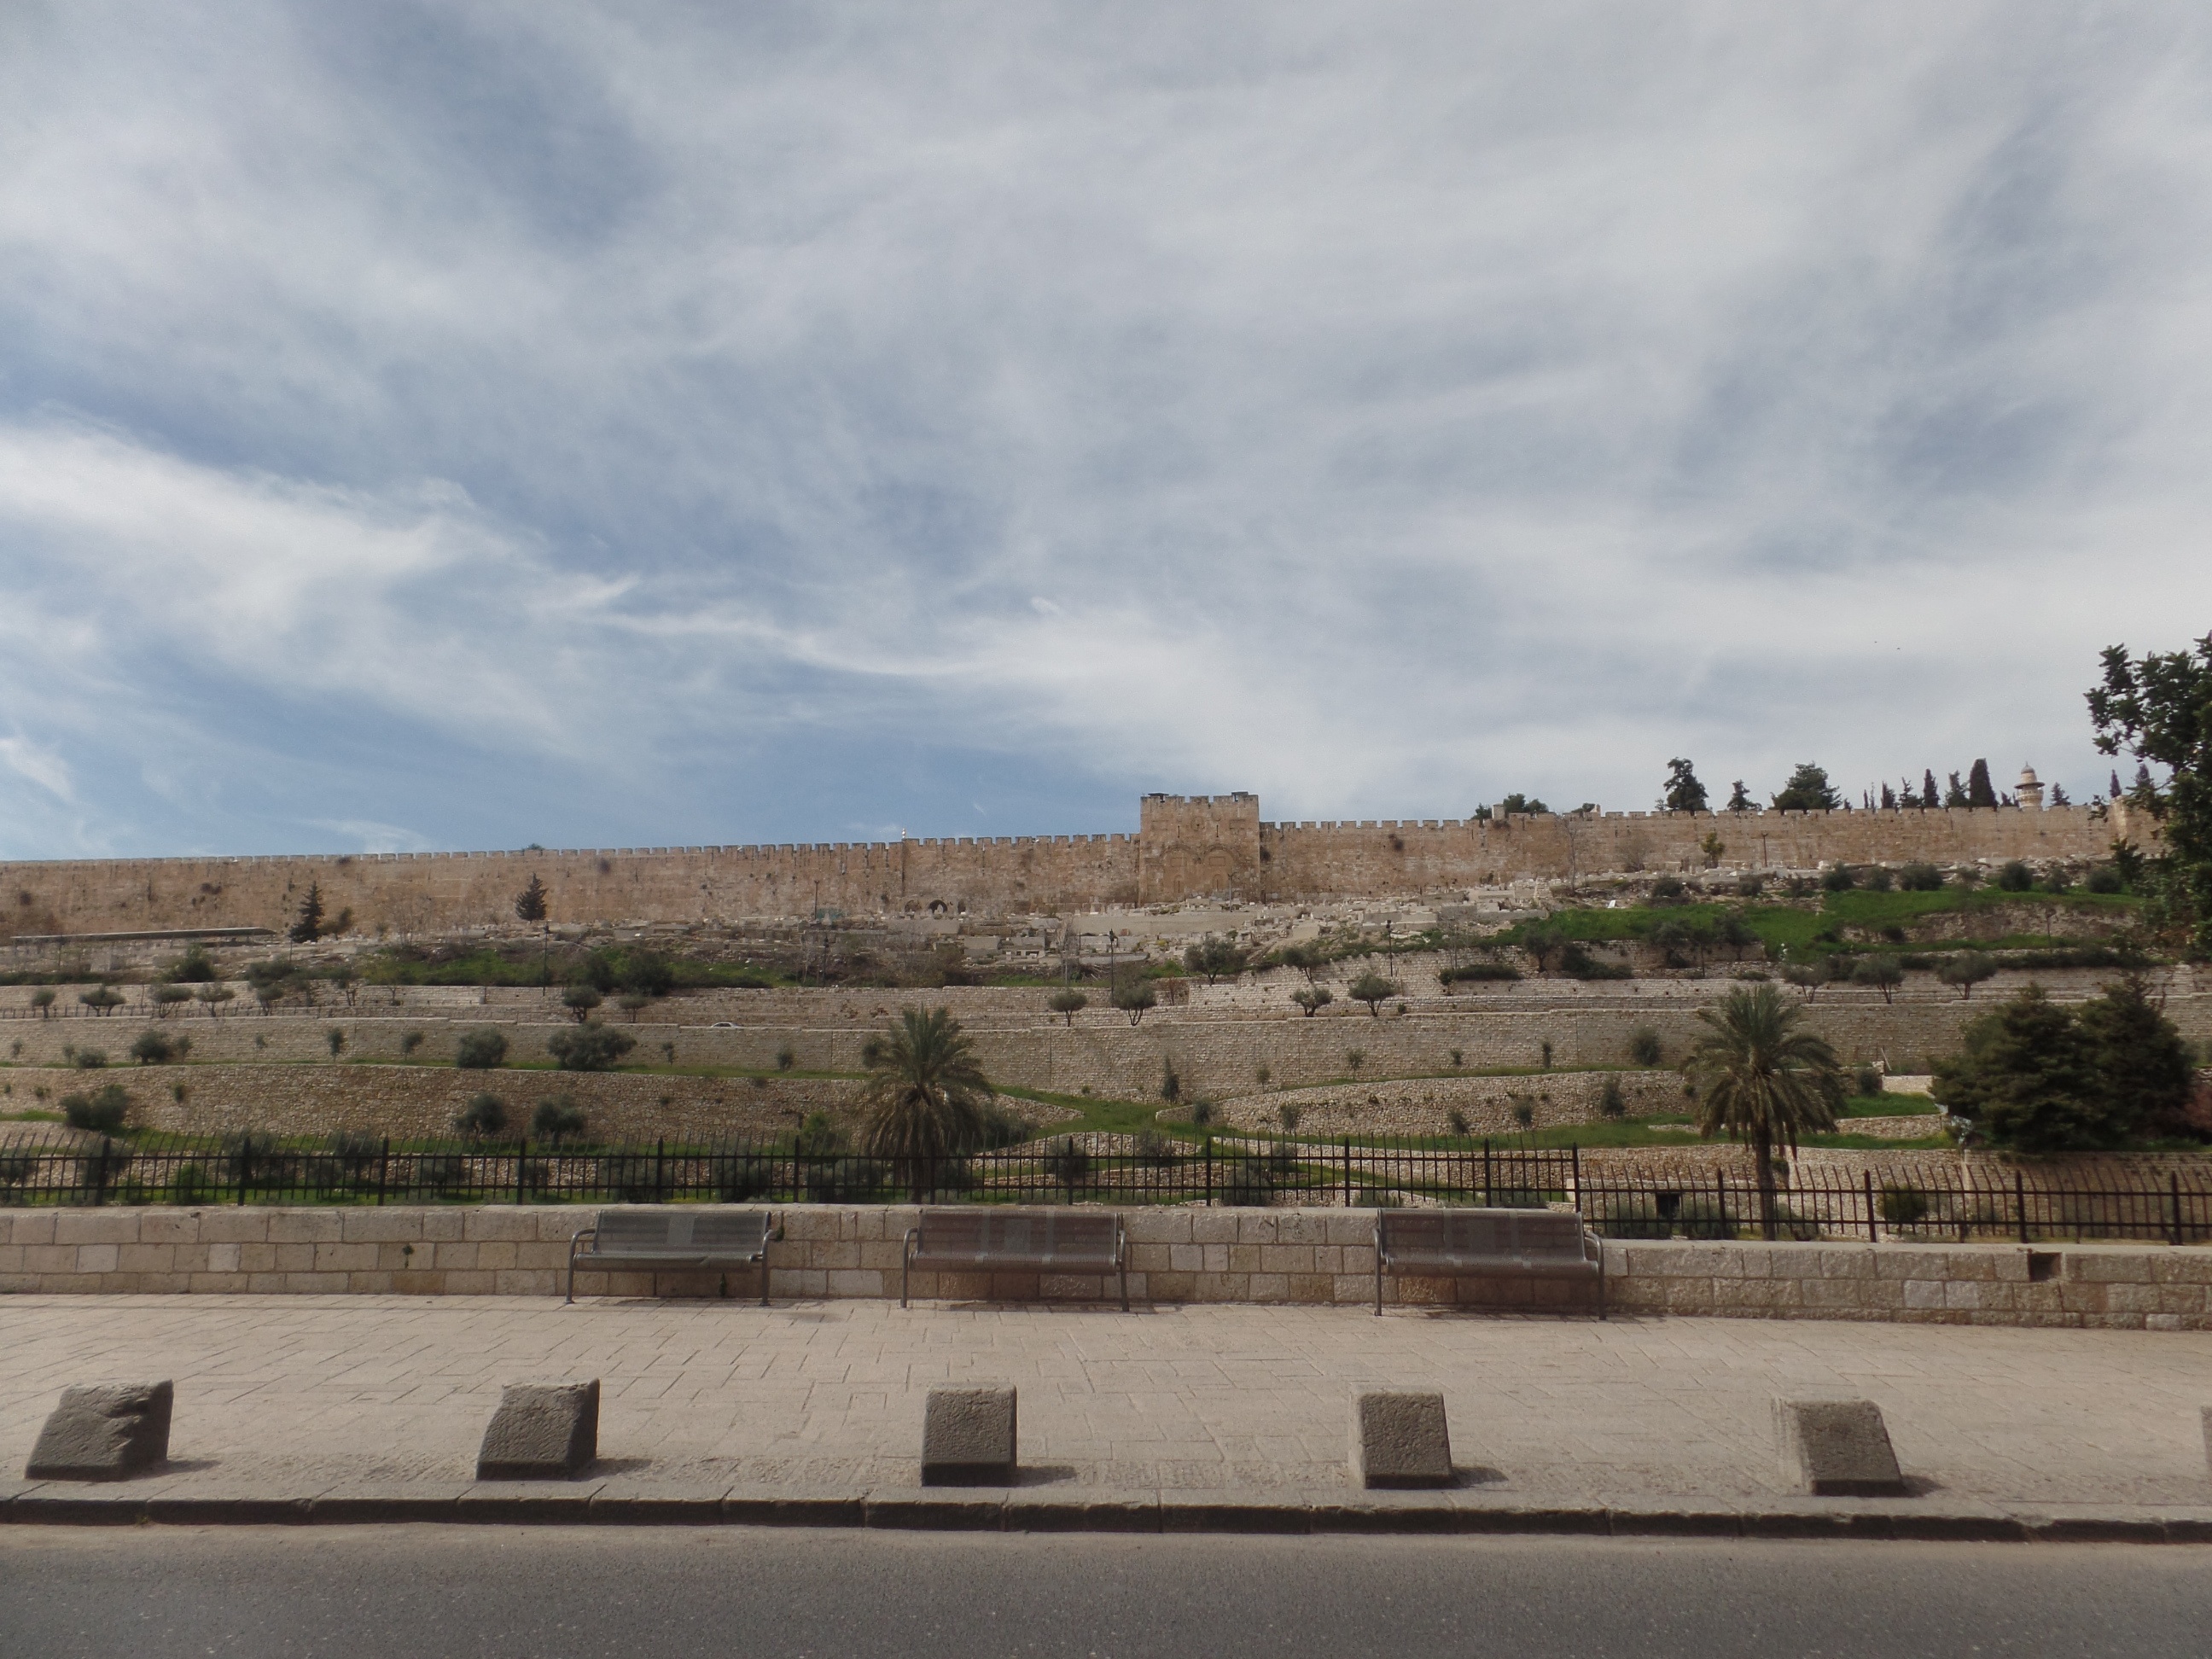
landscape, tree, horizon, cloud, sky, road, suburb, road trip, meteorological phenomenon, residential area, land lot